Chazot

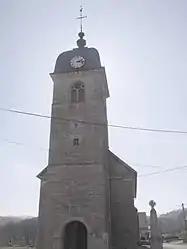
The church in Chazot

Chazot is a commune in the Doubs department in the Bourgogne-Franche-Comté region in eastern France.